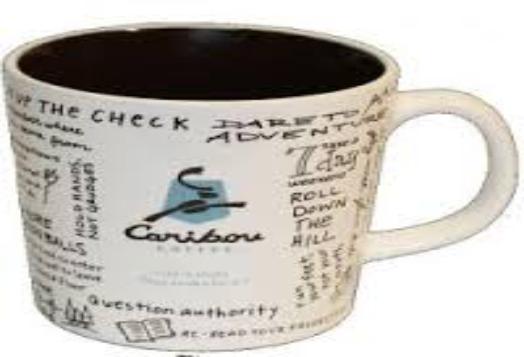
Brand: Caribou Coffee
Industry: Food